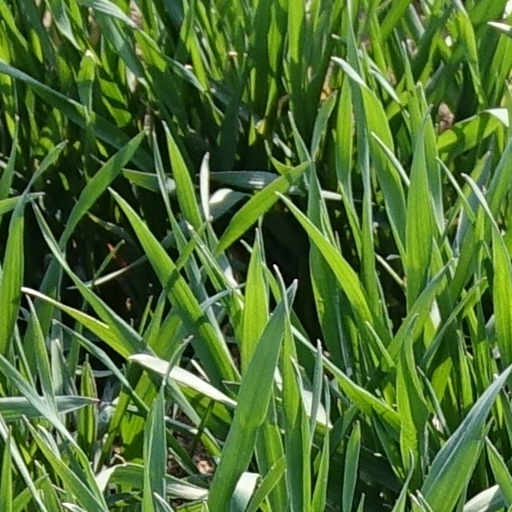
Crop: wheat